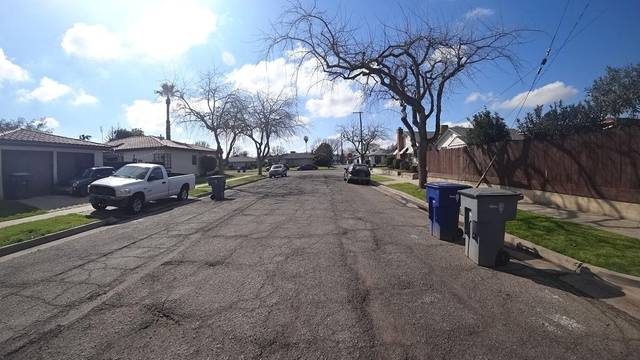
Region: Colombia
Coordinates: 36.771, -119.82